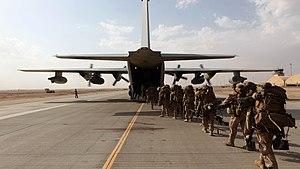
La Force opérationnelle Leatherneck ou MEB-Afghanistan est une force opérationnelle air-sol maritime du corps des Marines des Etats-Unis opérant dans la province de Helmand, en Afghanistan. Le nom fut initialement donné à la 2e Marine Expeditionary Brigade lors de ses opérations 2009-2010 pour l'opération Enduring Freedom dans le cadre du Commandement régional Sud. C'est également le nom utilisé par la 1re Division des Marines et la 2e Division des Marines lors de leurs déploiements en Afghanistan. La Force opérationnelle Leatherneck est commandée par le Brigadier-général Lawrence D. Nicholson avec l'élément de commandement au Camp Leatherneck. Le groupe de travail a pris le contrôle de l'espace de combat du MAGTF à but spécial-Afghanistan le 29 mai 2009. En juillet 2009, la Force opérationnelle Leatherneck a participé à l'opération Strike of the Sword, la plus grande opération du Corps des Marines depuis la bataille de Fallujah, puis en février 2010 une bataille encore plus grande, la plus grande de la campagne afghane, l'opération Moshtarak.